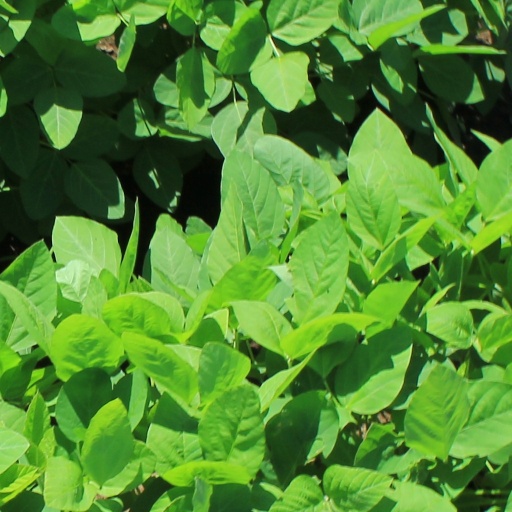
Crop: soybean